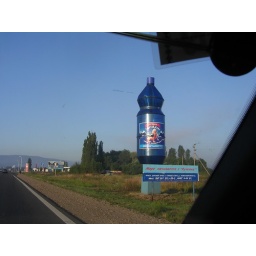
Caucasus. Mineral water health resort "Hot Spring"(shot is made by my son from the moving car).